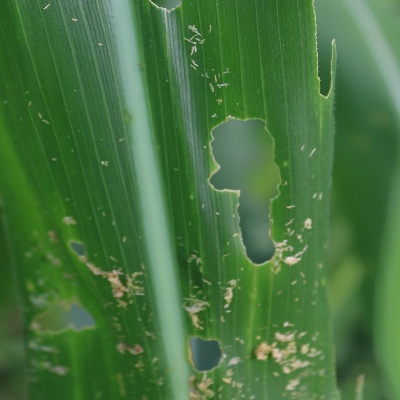
Crop: Maize
Condition: fall armyworm